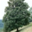
Label: oak_tree